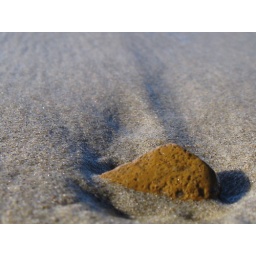
A rock in the sand